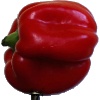
Label: Pepper Red 1